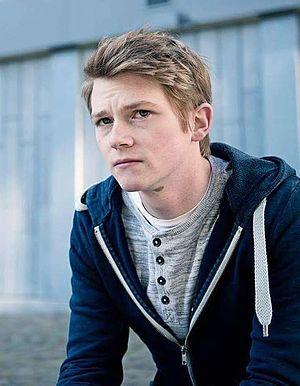
Thomas Doret